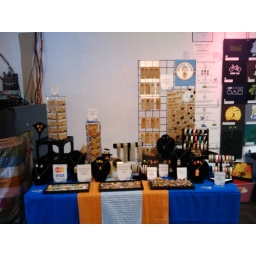
Squishy Sushi's table display for the  Mission Casbah market in San Francisco (Nov. 2009)